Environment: lab
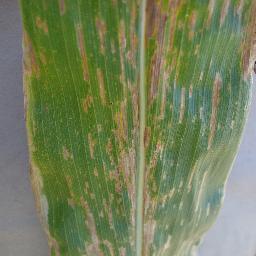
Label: gray_leaf_spot